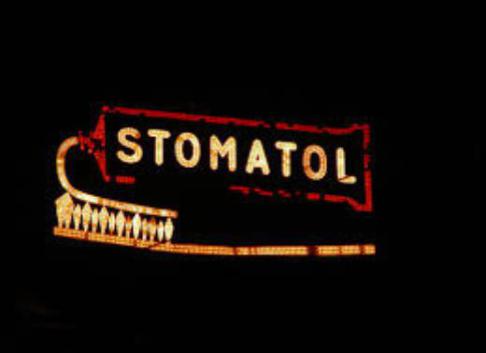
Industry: Necessities